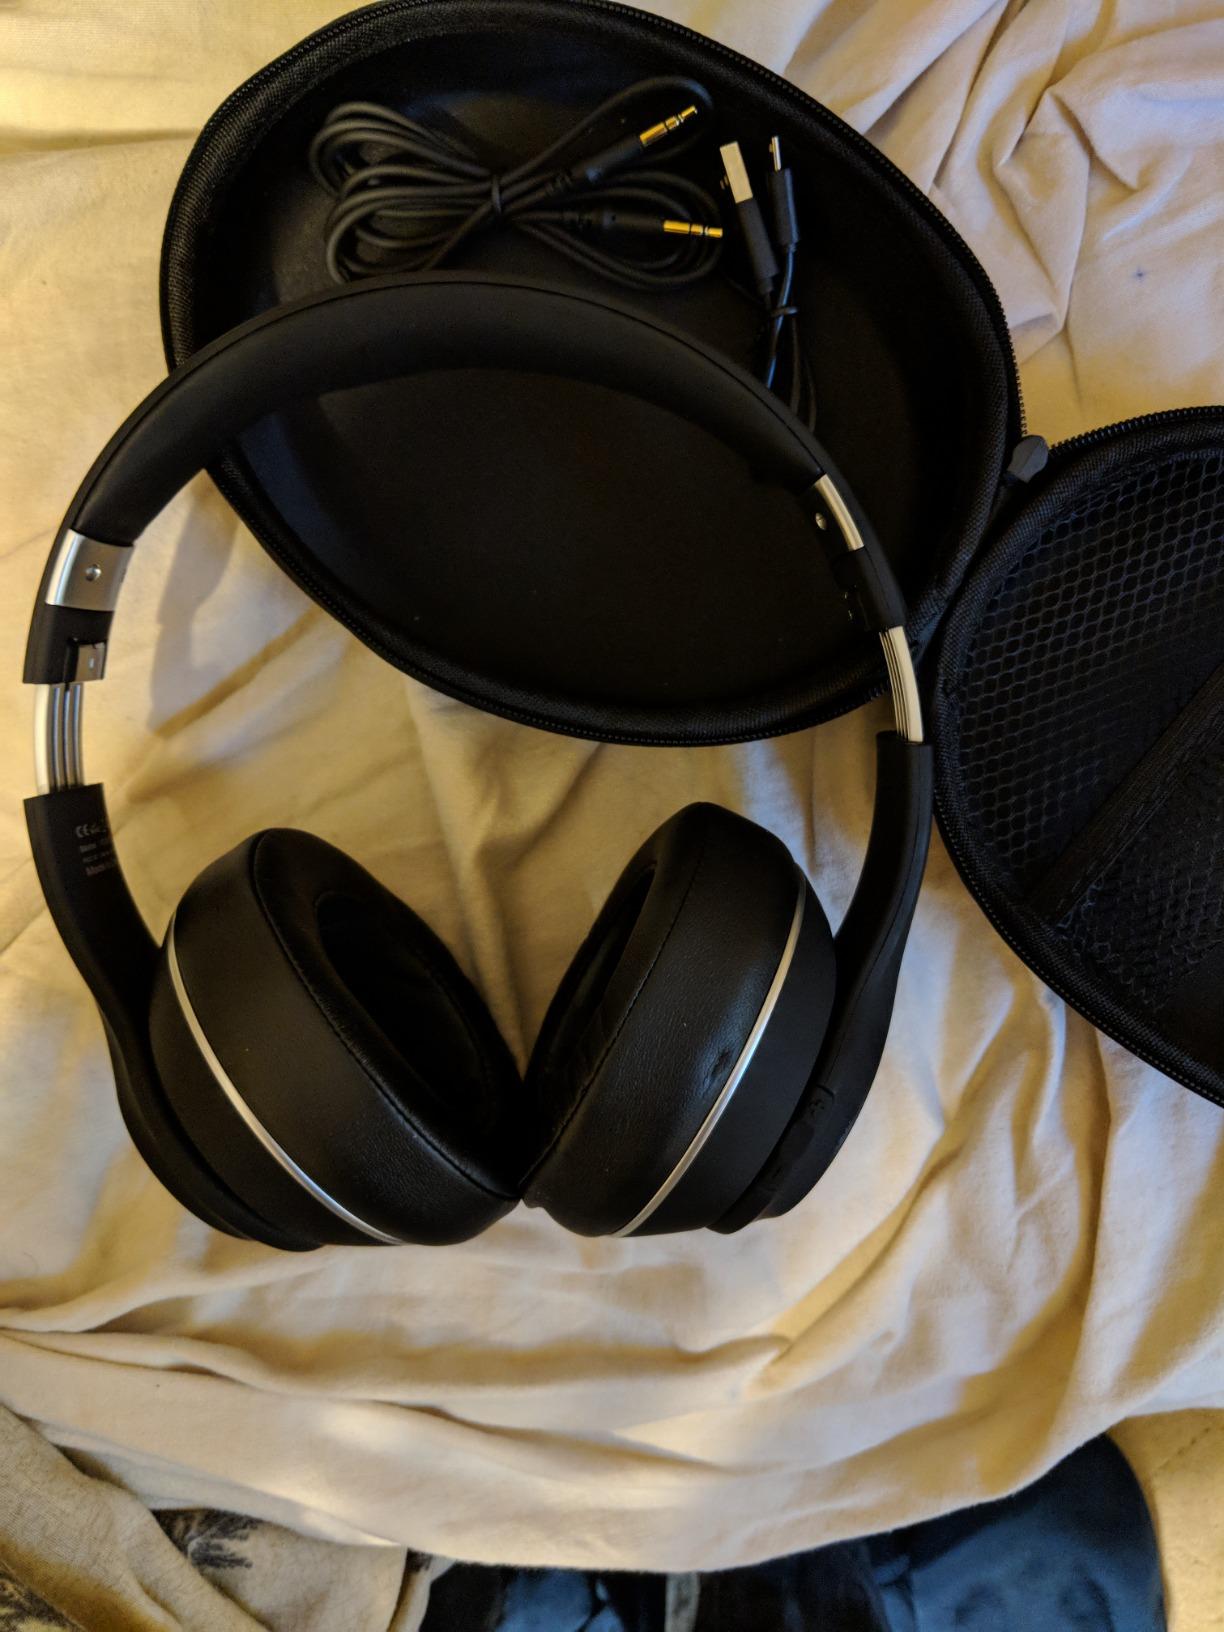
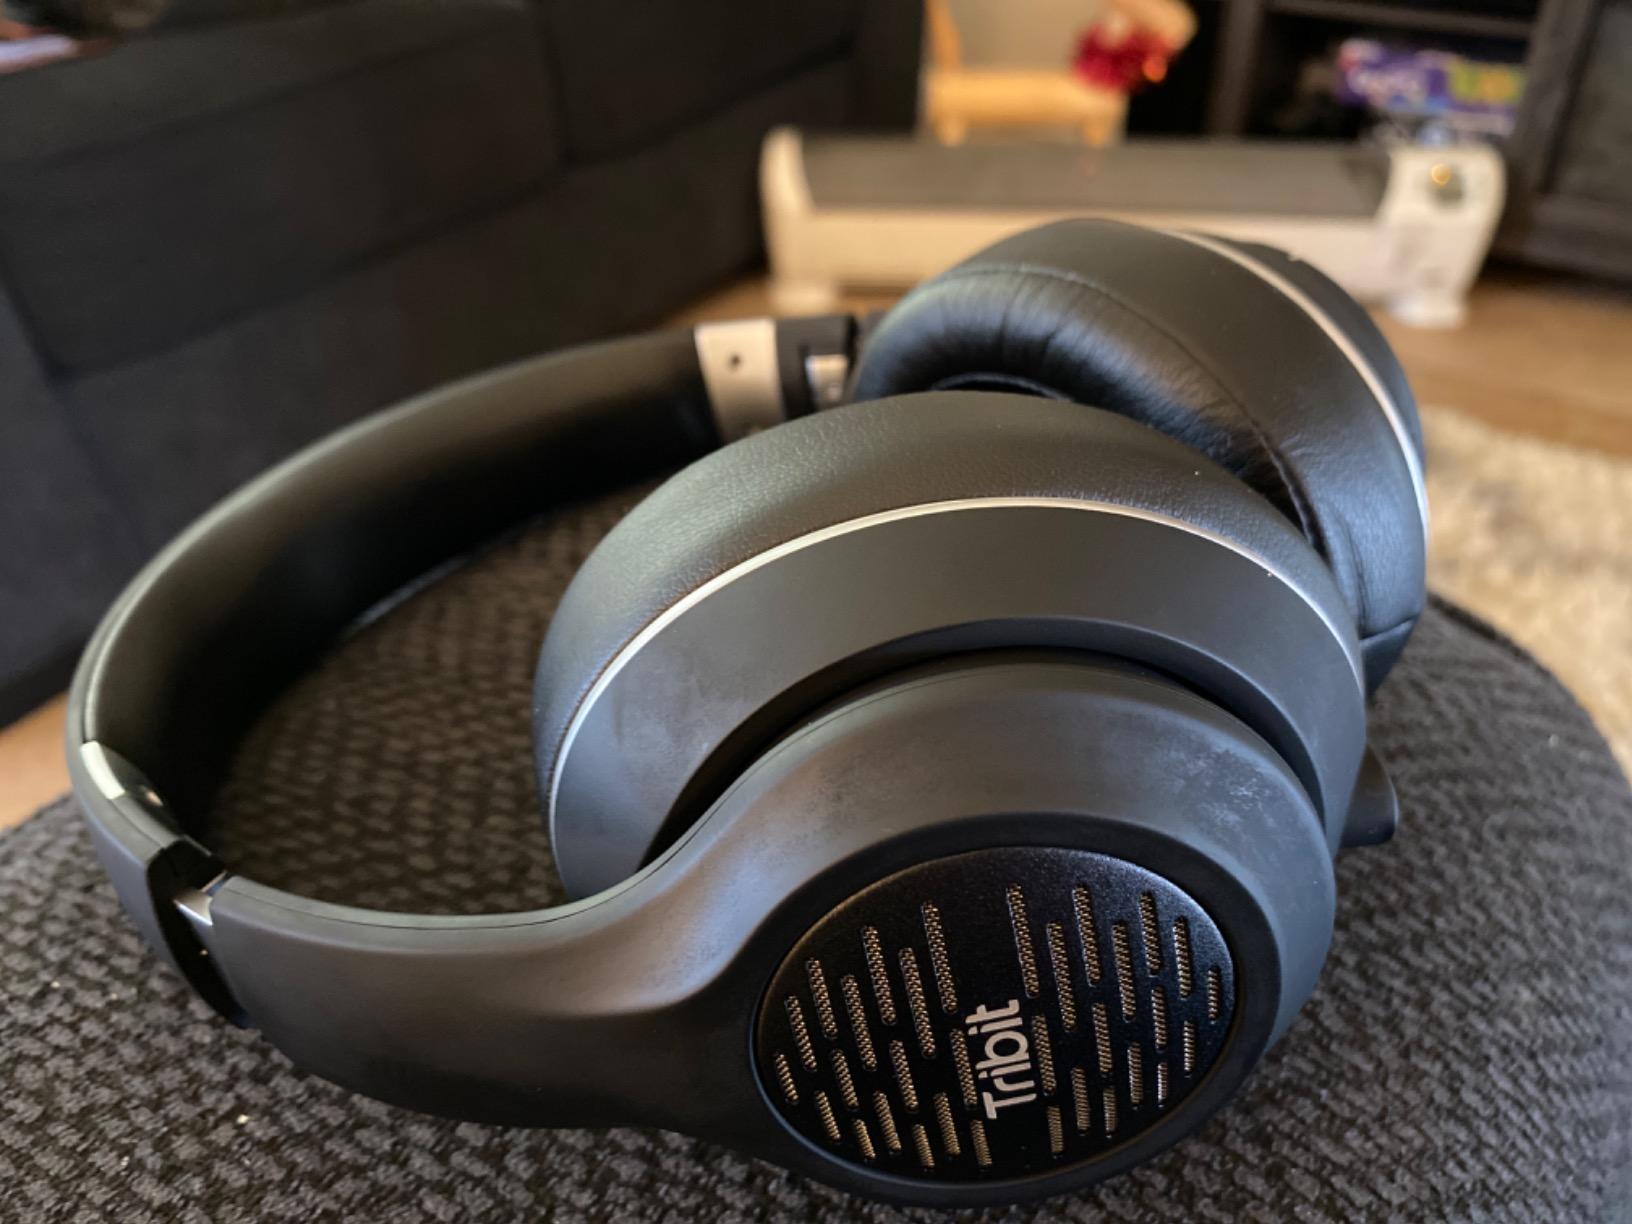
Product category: headphones
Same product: yes